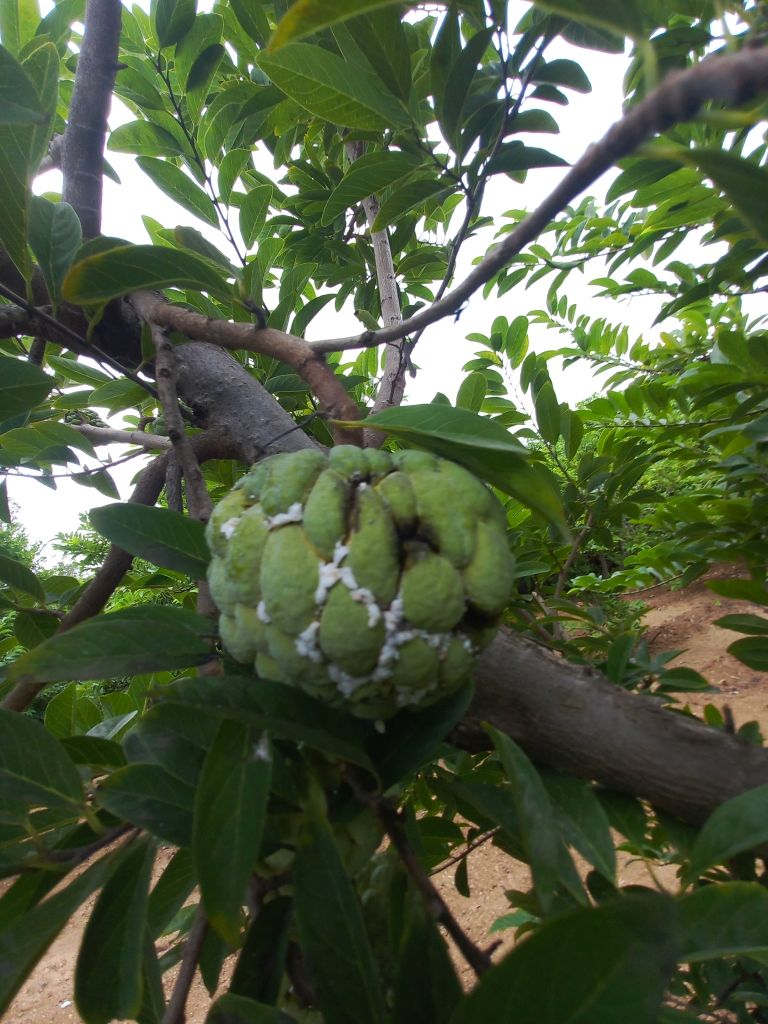
Disease label: Athracnose